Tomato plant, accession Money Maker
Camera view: vertical (180 deg); turntable rotation: 180 degrees
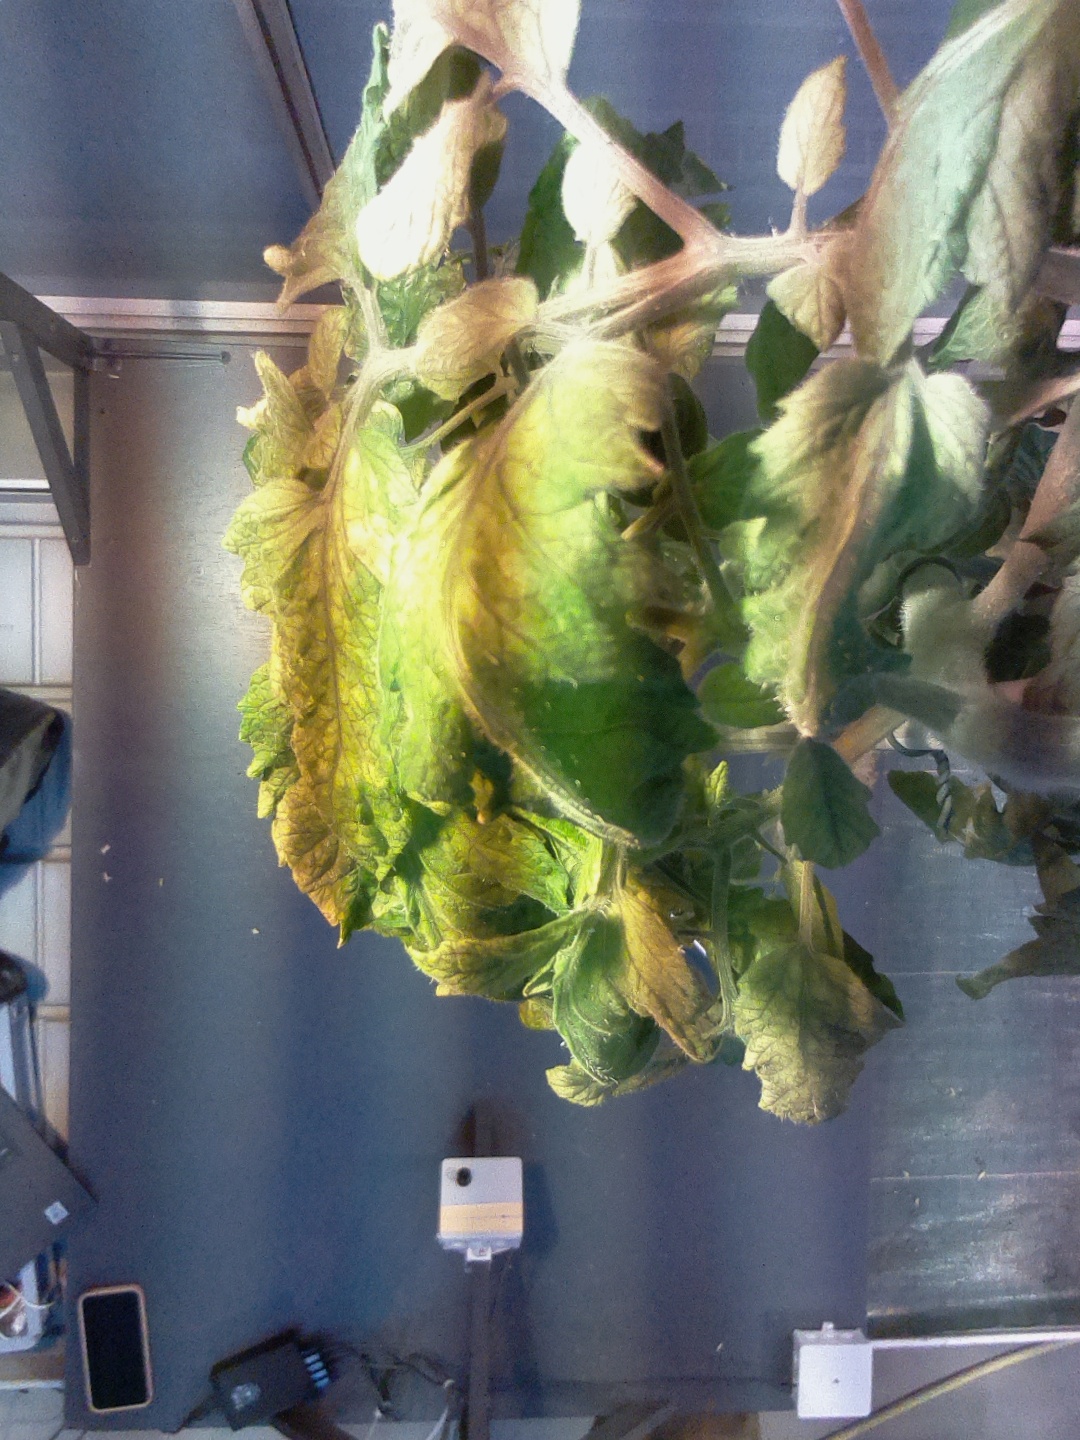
BBCH growth stage 79: 90% -100% of final fruit size